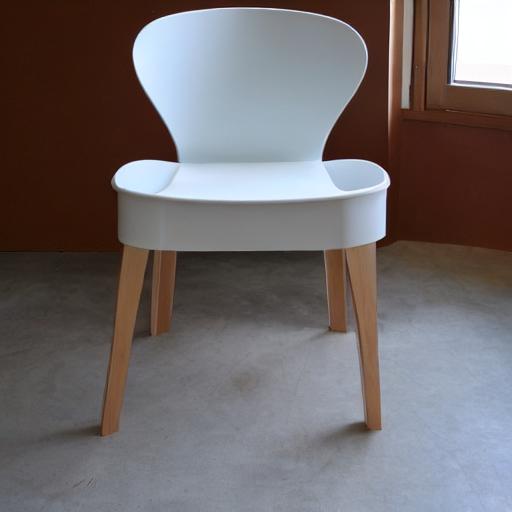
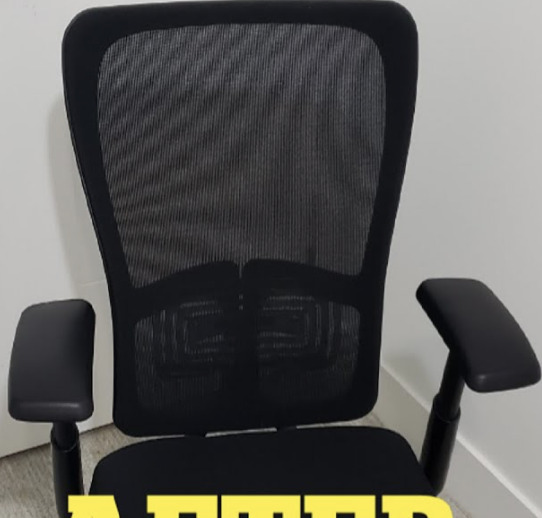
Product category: items_chair
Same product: no